William Sønsteng

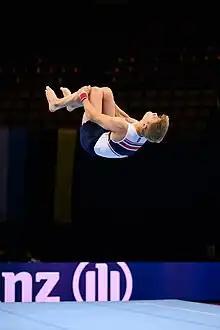
Sønsteng on floor at the European Championships

During the fall season of 2022, Sønsteng again competed internationally for the Norwegian national team. Having only competed in three apparatuses at the 2022 European championships, Sønsteng did not compete as an individual, but contributed to the team final in which Norway attained a 19th place.